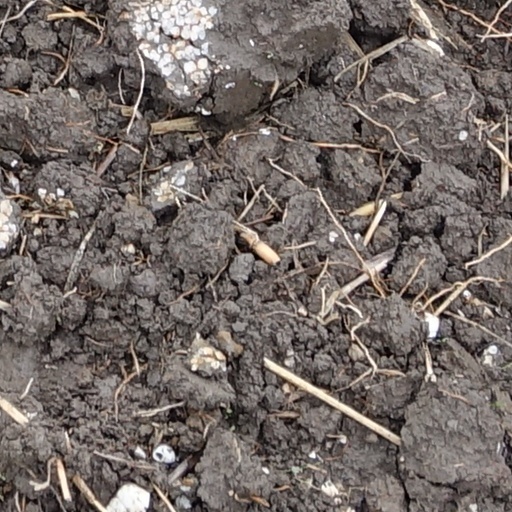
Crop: wheat